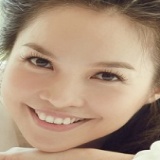
ca sĩ Hiền Thục